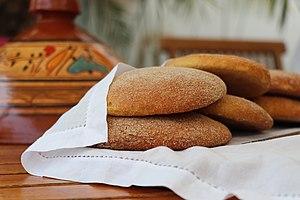
La cuisine marocaine est une cuisine méditerranéenne caractérisée par sa variété de plats issus principalement de la cuisine berbère, avec des influences arabes et juives. Malgré ses traits communs avec les cuisines des autres pays nord-africains, la cuisine marocaine a su conserver son originalité et ses spécificités culturelles uniques. En 2015, elle a été classée deuxième cuisine au monde par le site Worldsim.